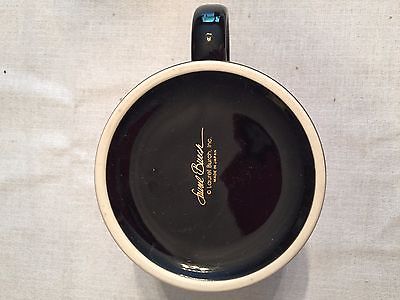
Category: mug